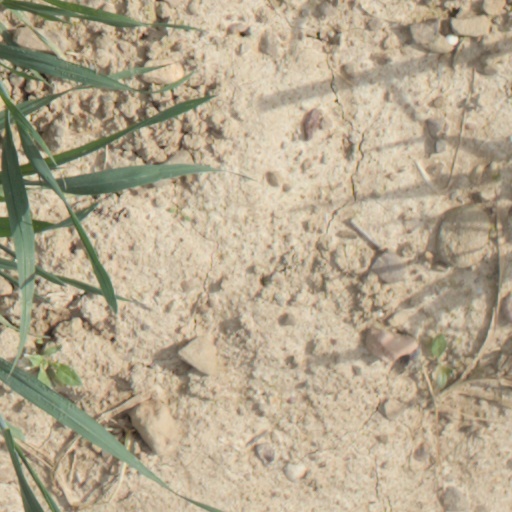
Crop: wheat